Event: Nepal Earthquake
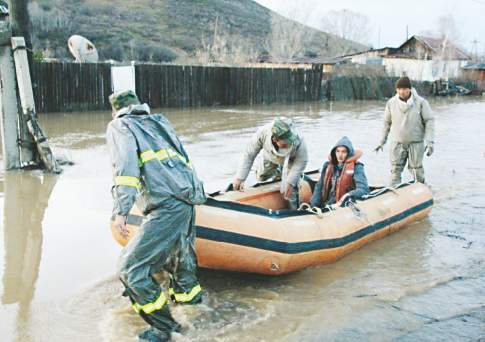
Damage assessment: no_damage